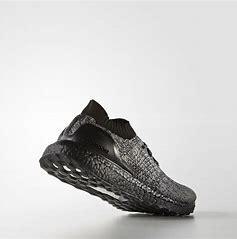
Brand: Adidas
Model: Ultraboost Uncaged